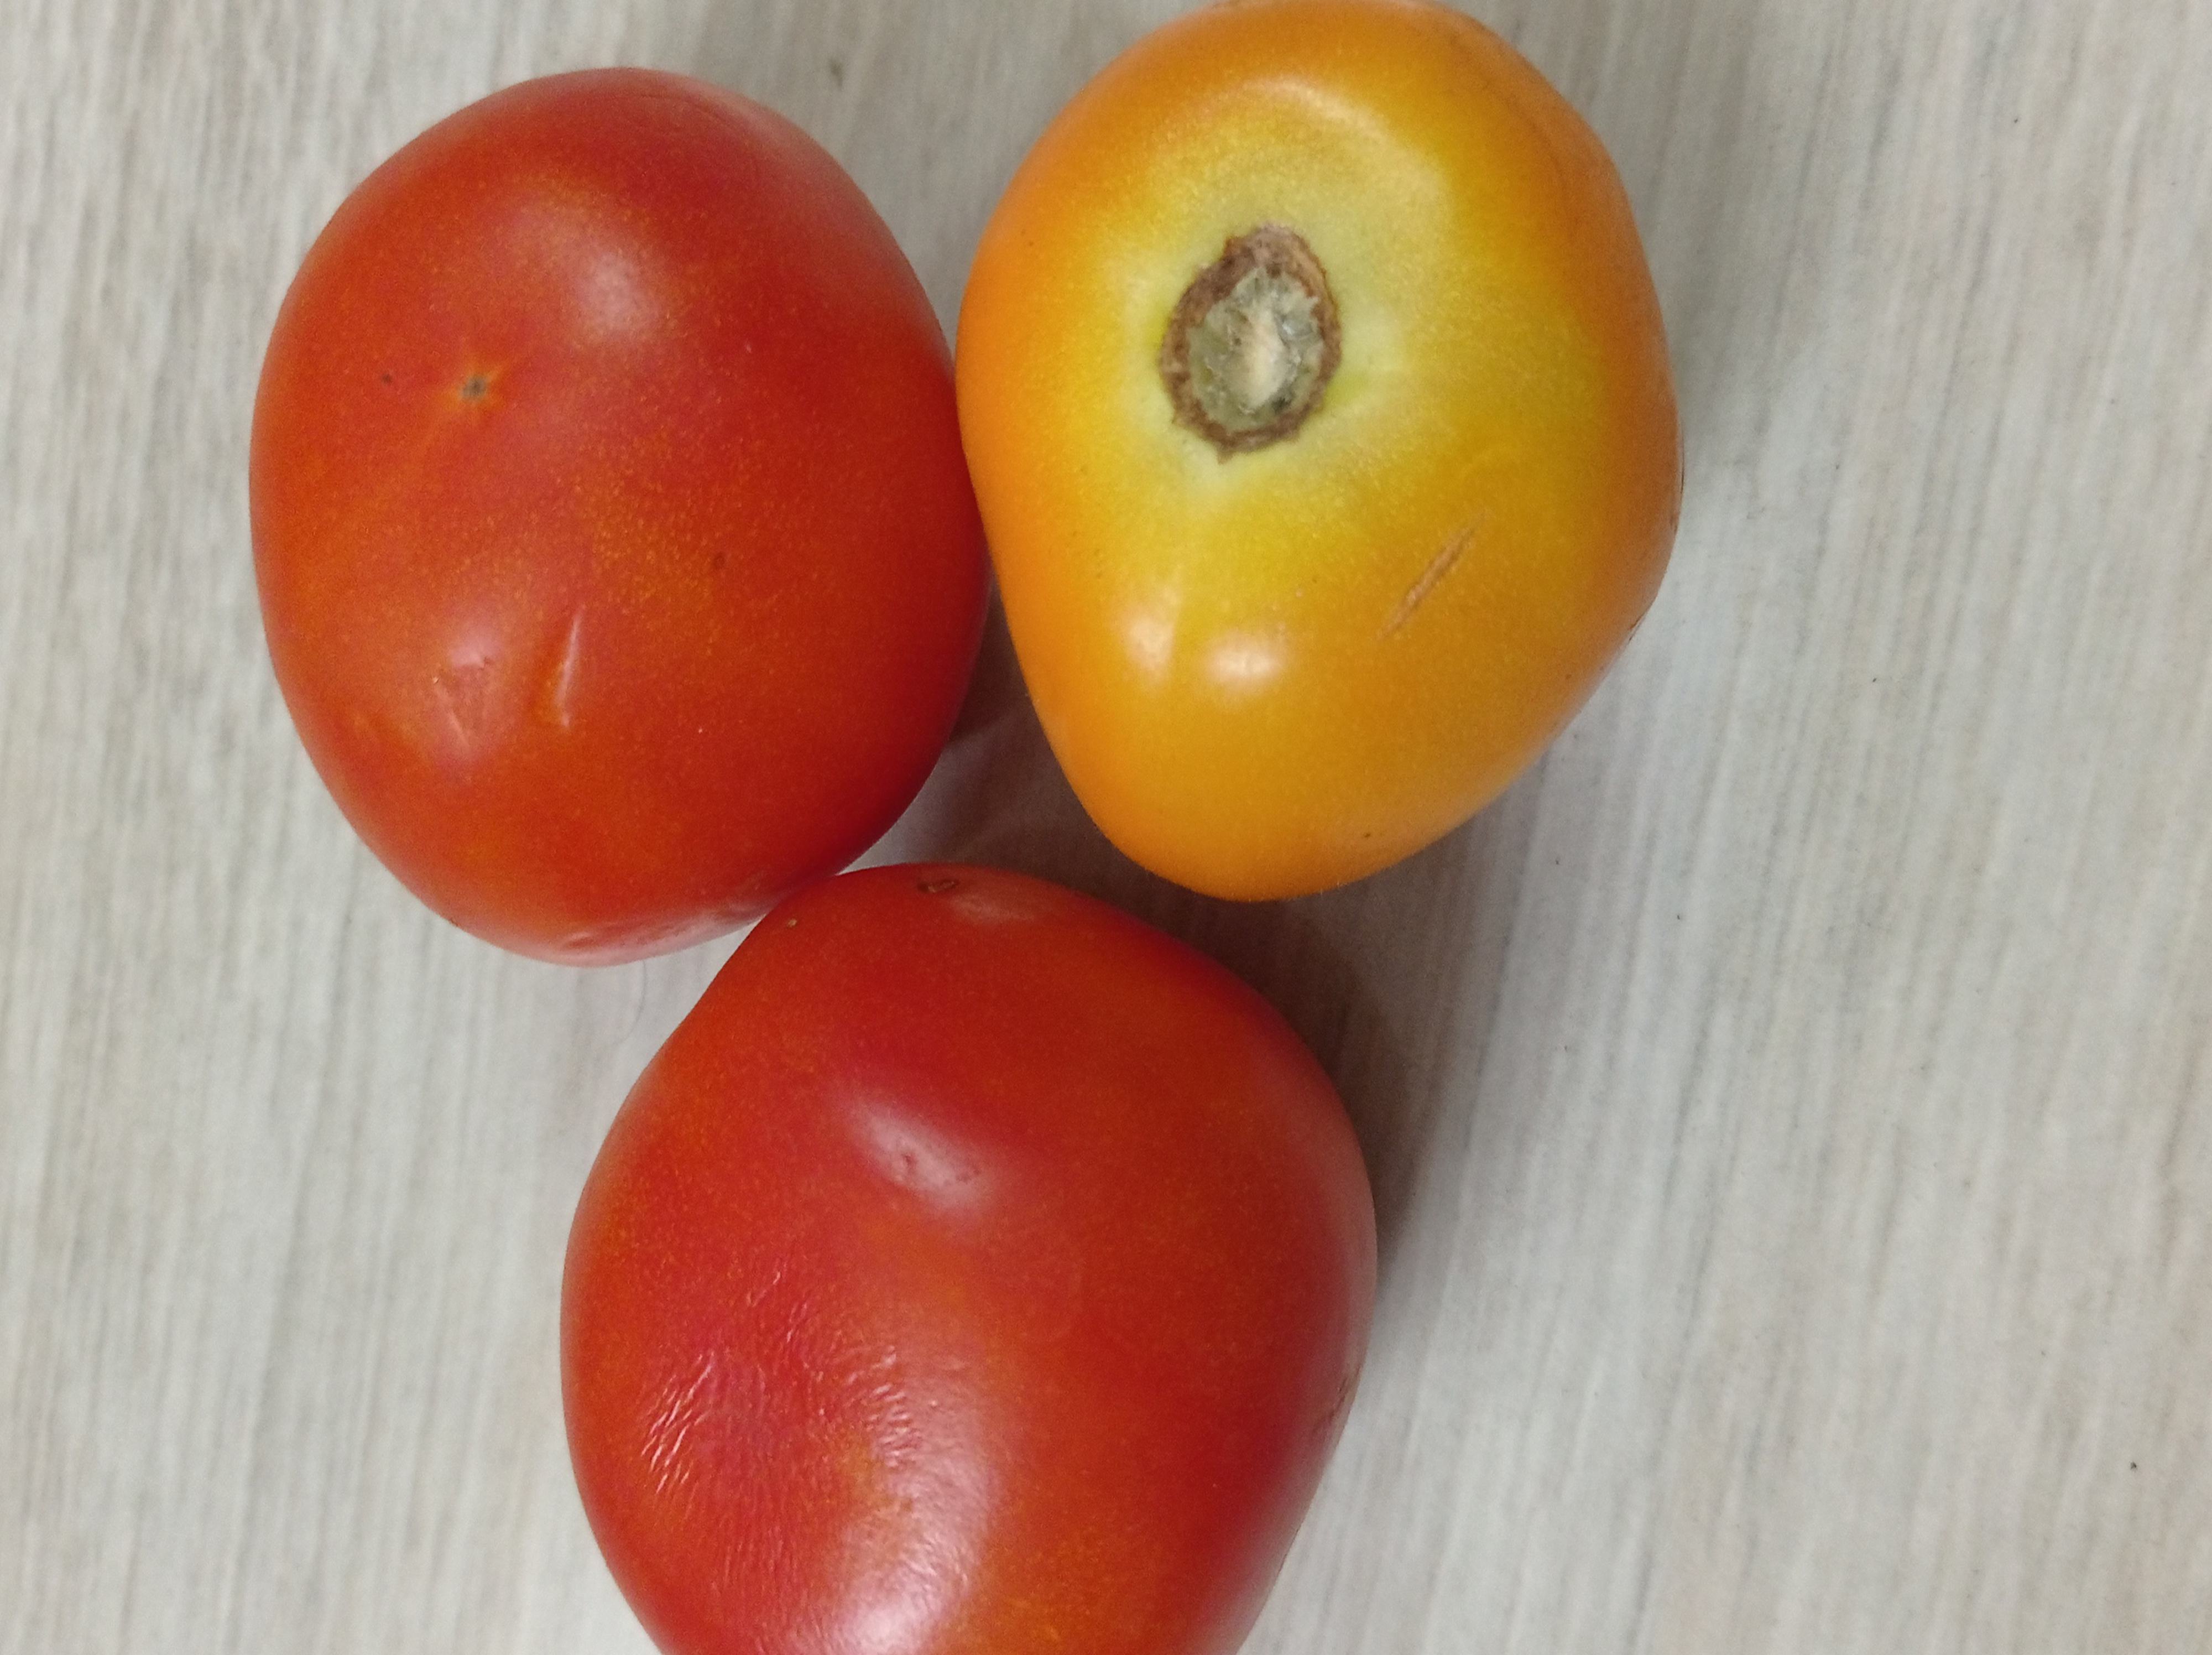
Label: Fresh